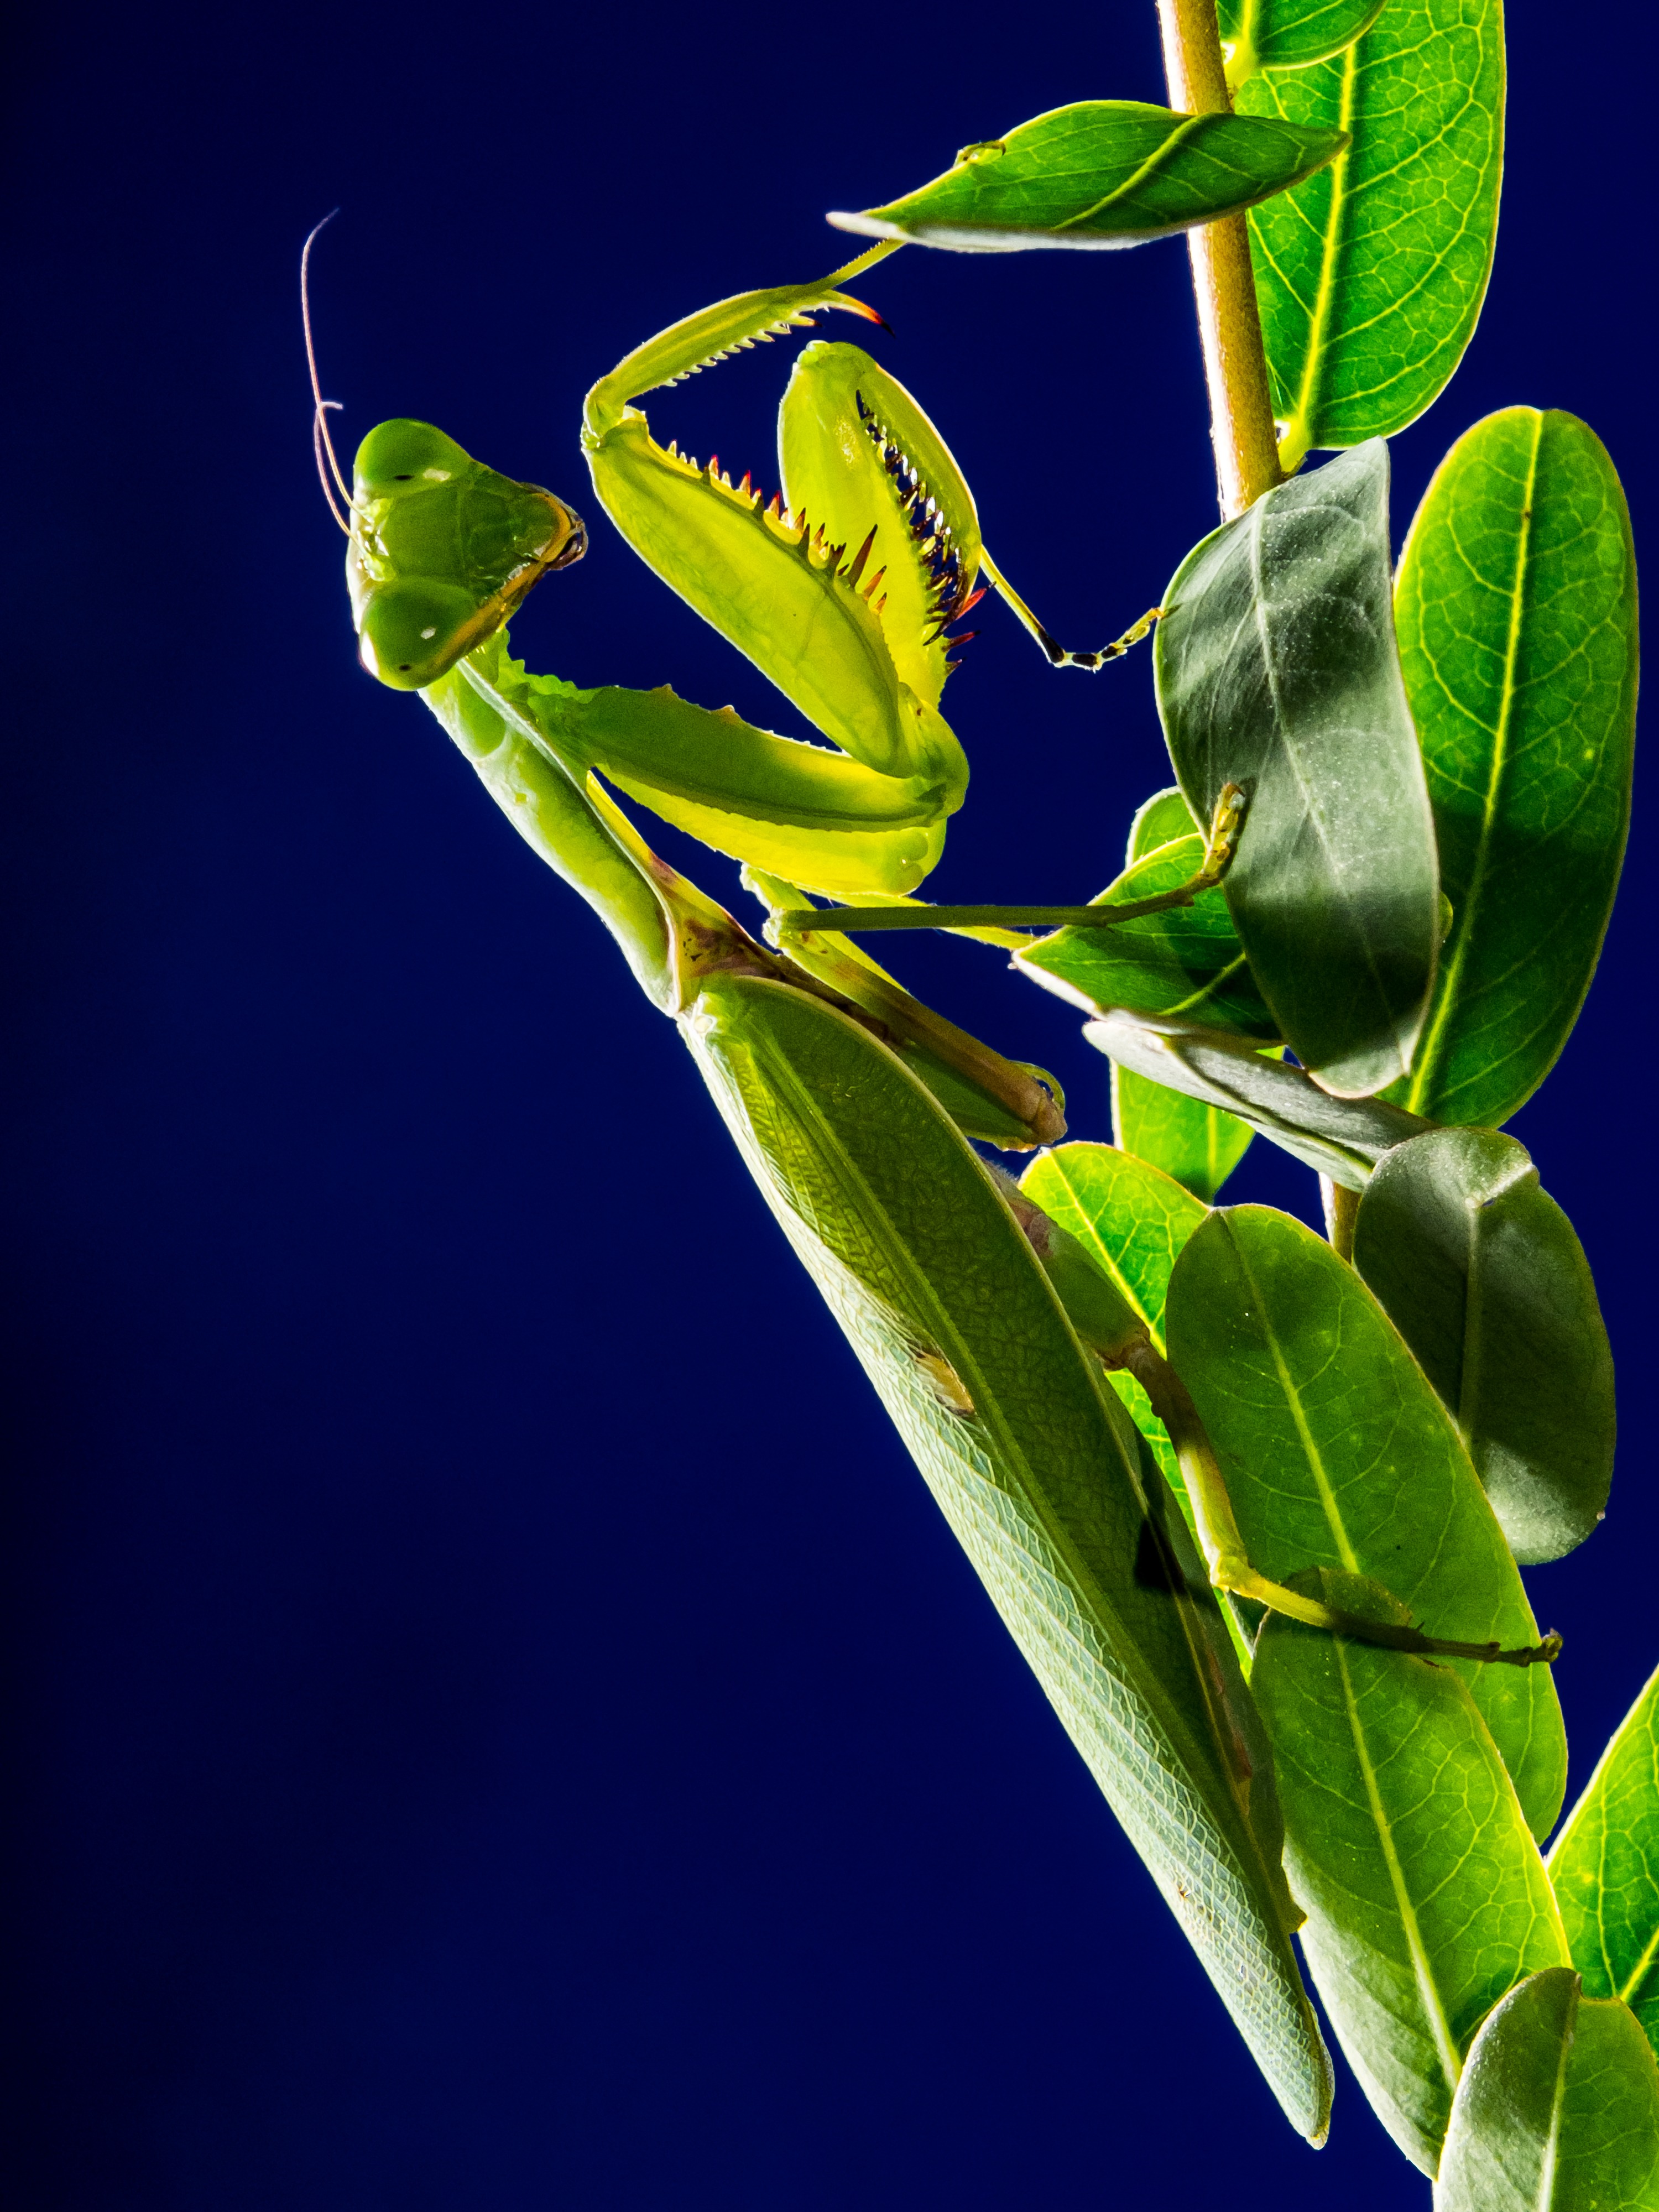
branch, plant, leaf, flower, green, produce, praying mantis, insect, botany, close, flora, invertebrate, macro photography, flowering plant, fishing locust, mantis religiosa, plant stem, land plant